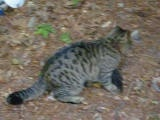
A tiger cat walking across a field. near plants.
A gray tiger kitten playing outside in the dirt.
A photo of a cat from the back side.
a cat that is sitting on the ground
The black and grey cat is facing the other way